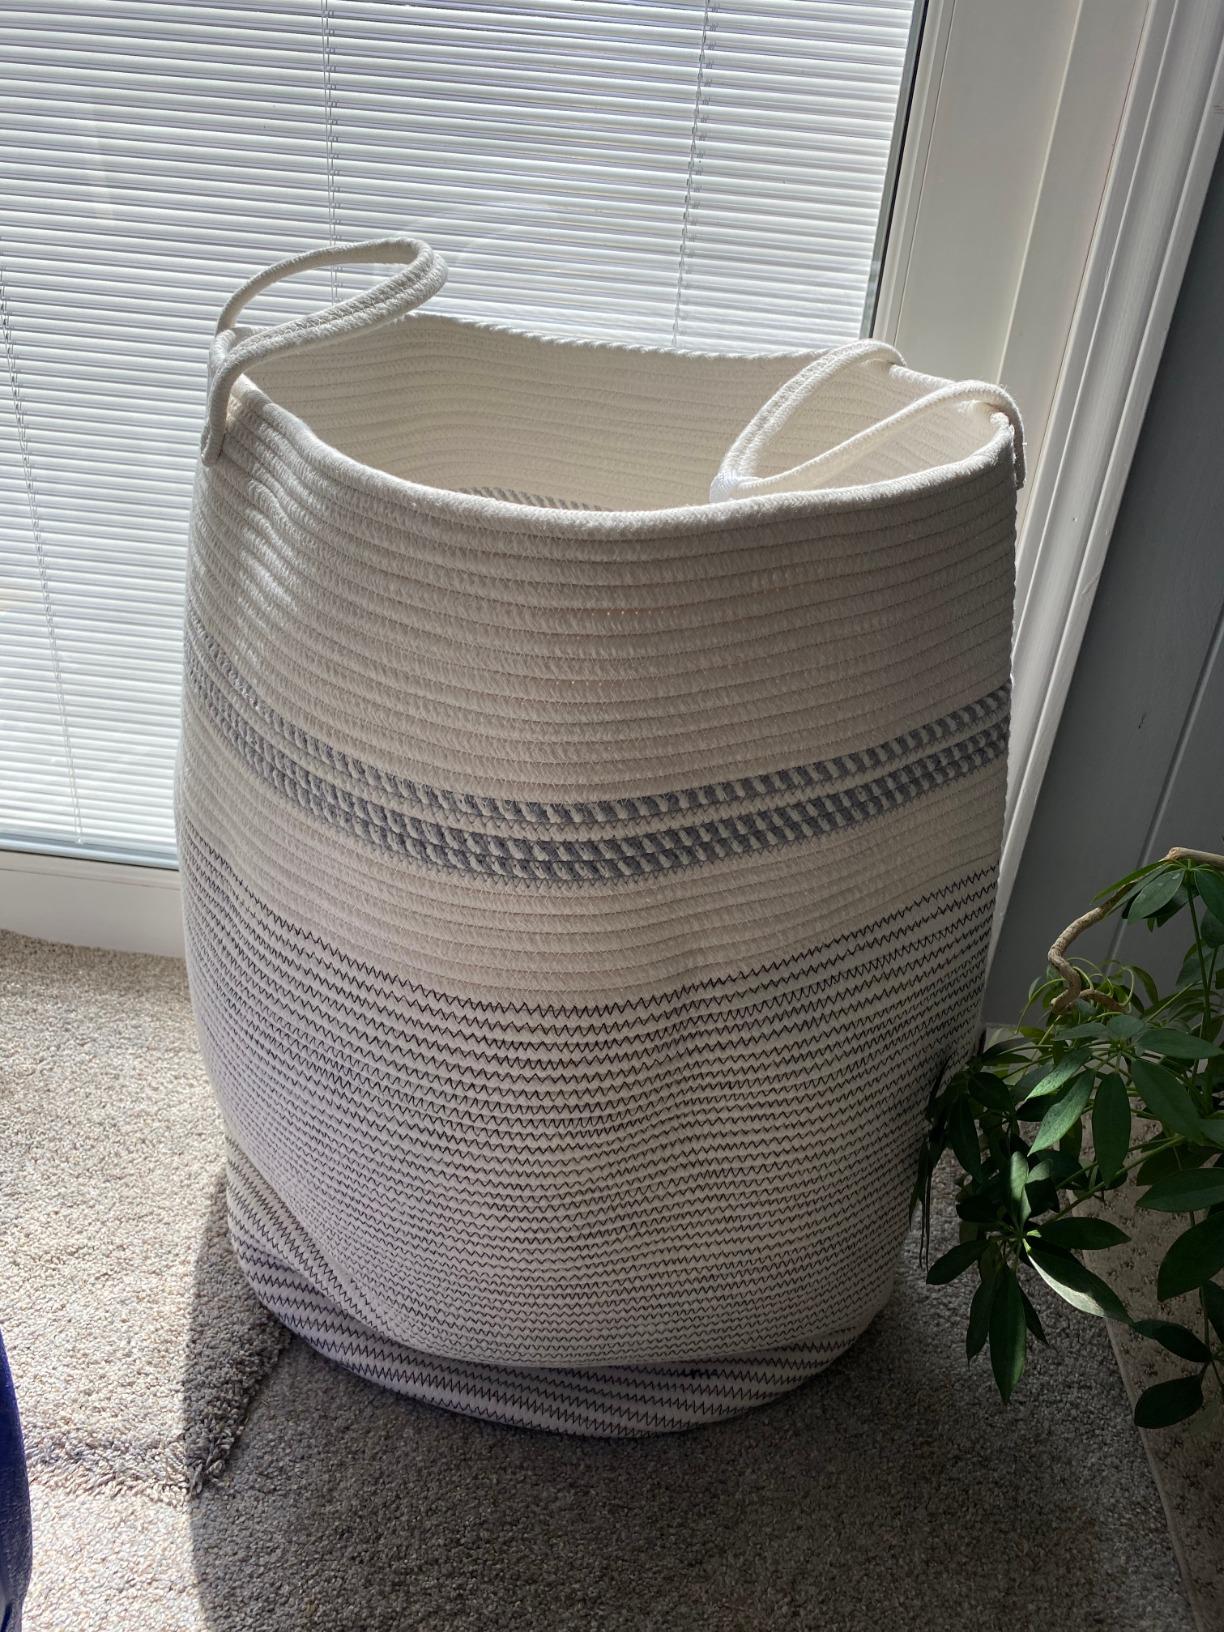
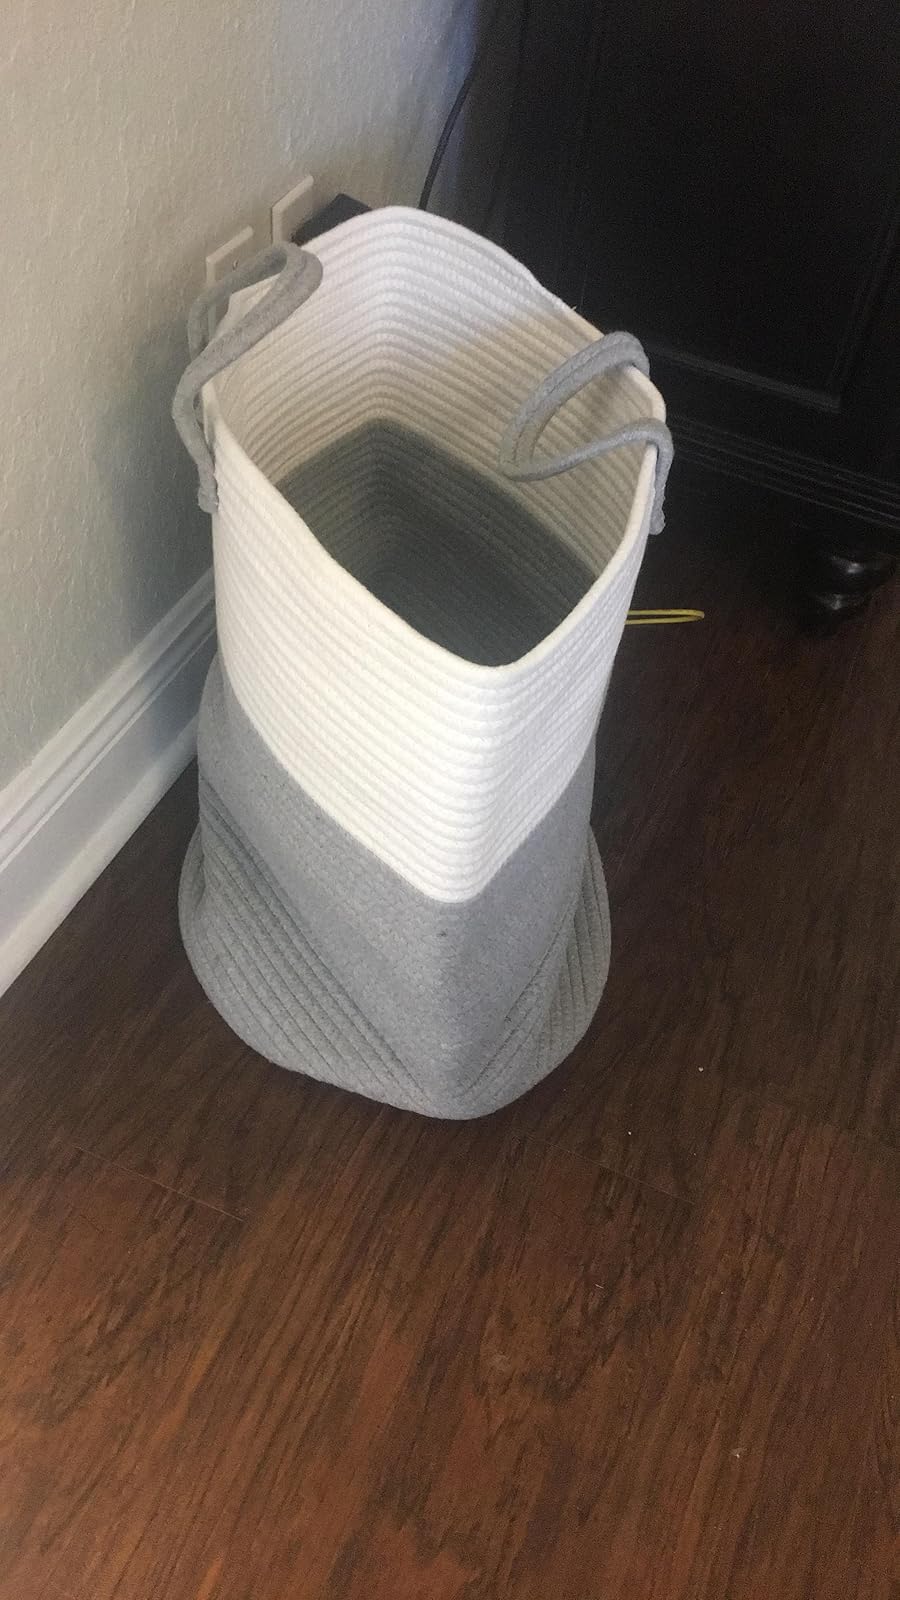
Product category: items_hamper
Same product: no